C5orf49

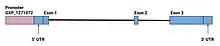
Schematic view of C5orf49 with promoter annotation.

C5orf49 has one upstream promoter, GXP_1271072, that regulates both of the primary transcripts. GXP_1271072 is 1,396 base pairs in length, spanning from base pair 7,851,094 to base pair 7,852,489 on chromosome 5. The transcription start region for the longest transcript of 147 amino acids spans from base pair 7,851,148 to base pair 7,851,164 on chromosome 5.